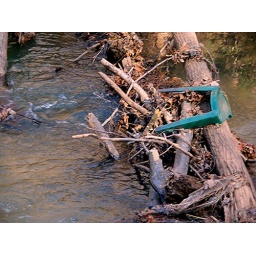
Woodstock, GA Part of a plastic chair that has lodged itself in other debry.